Campuses of the University of Georgia

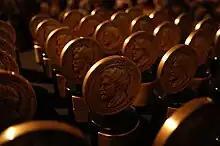
The annual Peabody Awards is administered by the Grady College of Journalism and Mass Communication.

The Walter J. Brown Media Archives & Peabody Awards Collection was started in 1995 and preserves over 250,000 titles in film, video, audiotape, transcription disks, and other recording formats dating from the 1920s to the present. The archives are housed in the Richard B. Russell Building Special Collections Libraries on the northwest part of the University of Georgia campus. The Peabody Awards Collection is the flagship of the archives collection, and contains nearly every entry for the first major broadcast award given in the United States. The judging for the Peabody Awards is conducted by the Peabody Awards Office in the Grady College of Journalism and Mass Communication from a panel of distinguished television scholars, critics, and media professionals. The award ceremony is held every year in New York City in late spring.